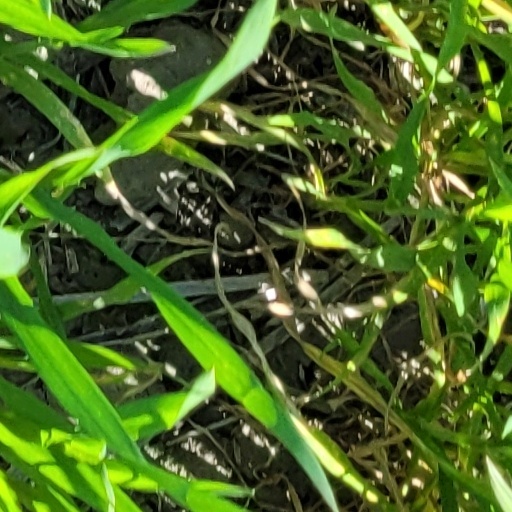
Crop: wheat